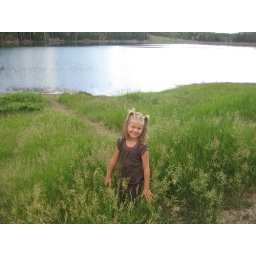
Maia in a TALL field of grass